Echinostoma

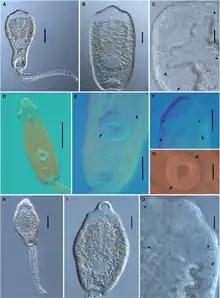
Cercariae of various echinostome species

"Echinostoma" are internal digenean trematode parasites which infect the intestines and bile duct of their hosts.